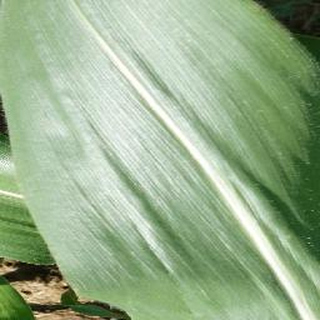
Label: healthy_corn